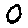
Label: 0